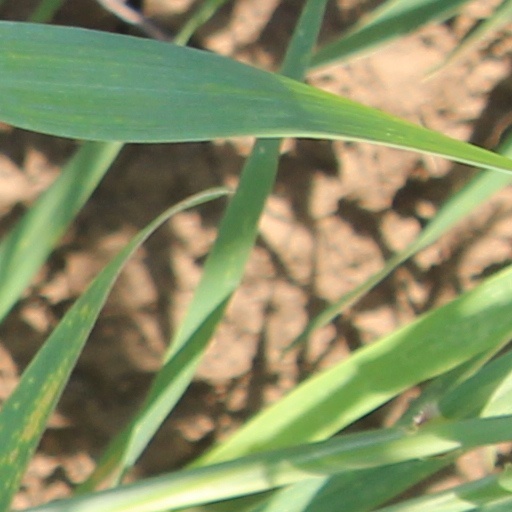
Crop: wheat